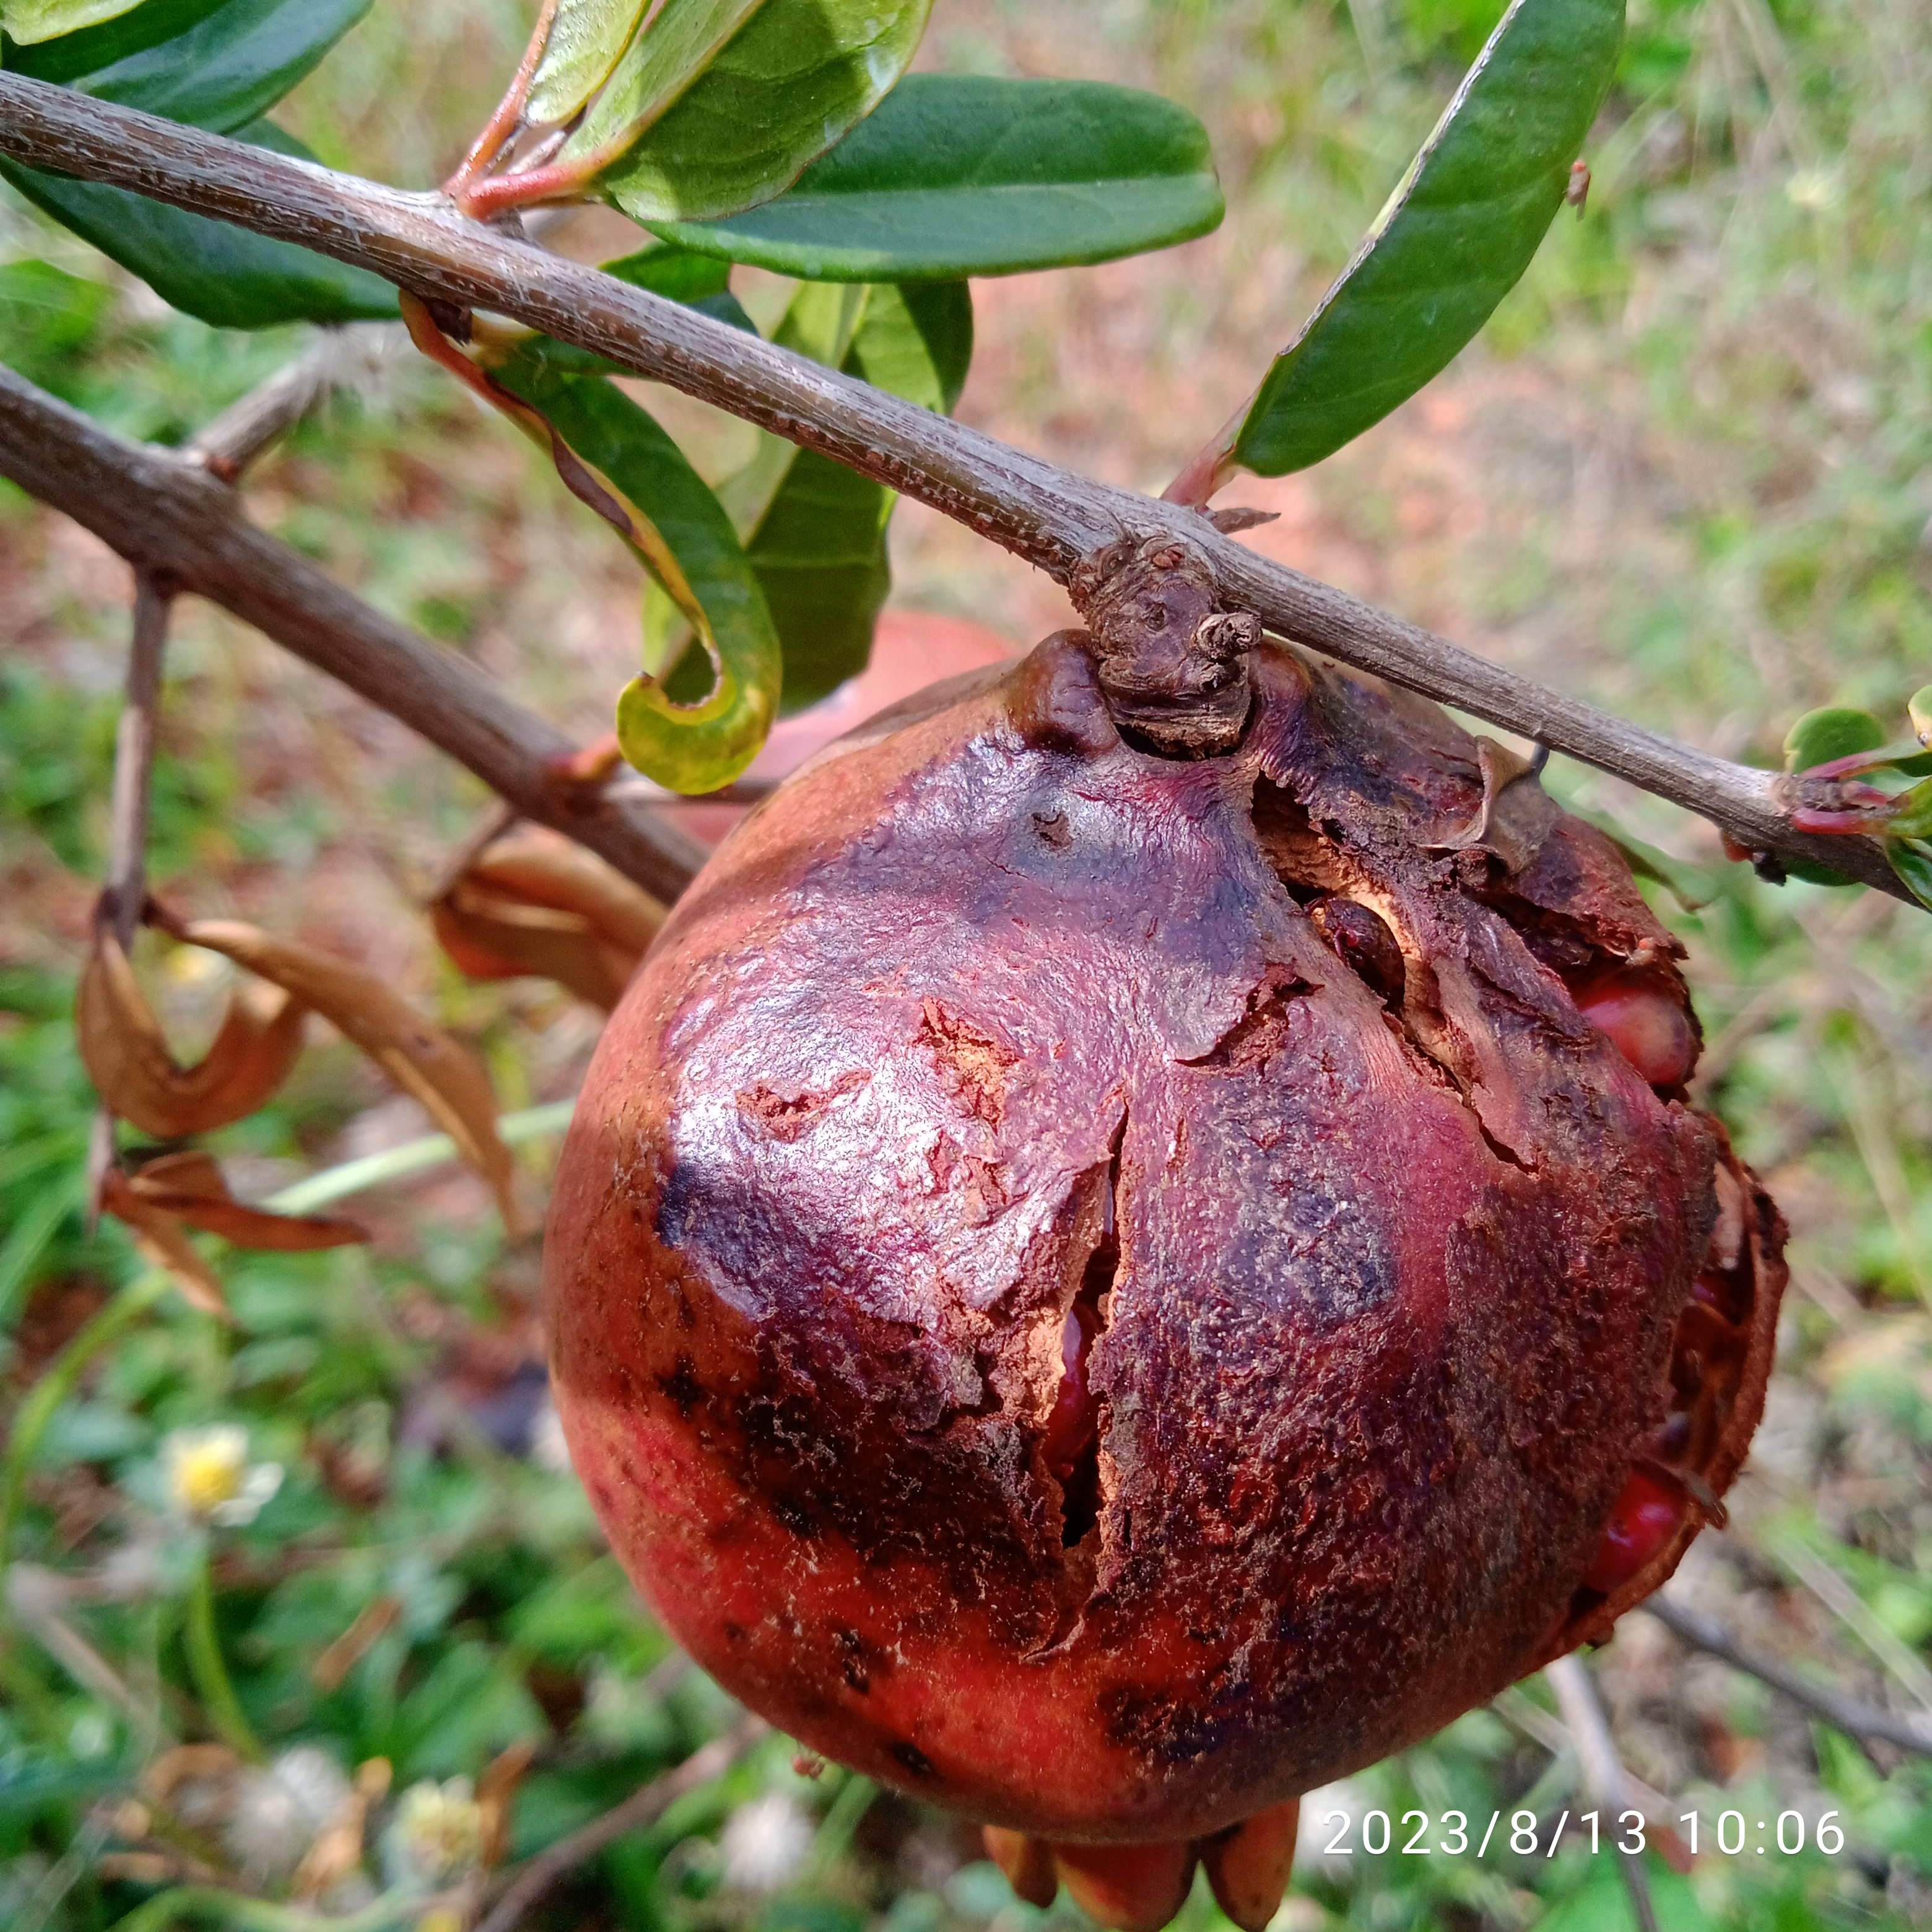
Label: Bacterial_Blight